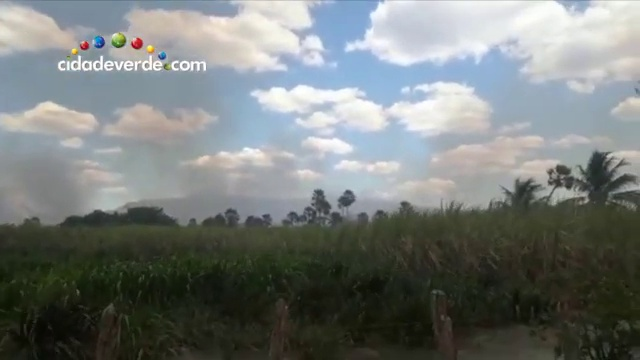
Fire: no
Smoke: yes